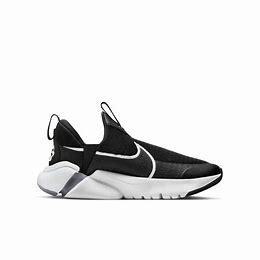
Brand: Nike
Model: Flex Plus